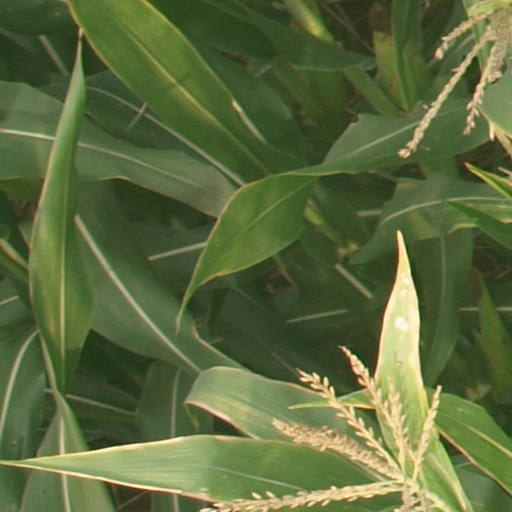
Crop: maize; corn